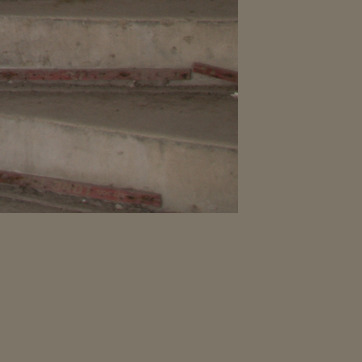
Material: stone